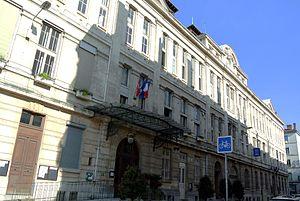
Aile ouest de la mairie du 3e arrondissement de Lyon. Nikon 1 V1 + 1 Nikkor VR 10-30mm f/3.5-5.6
Le 3ᵉ arrondissement de Lyon est l'un des neuf arrondissements de la commune française de Lyon. Situé en rive gauche du Rhône et centré autour du quartier de la Part-Dieu, il est le plus peuplé des arrondissements.